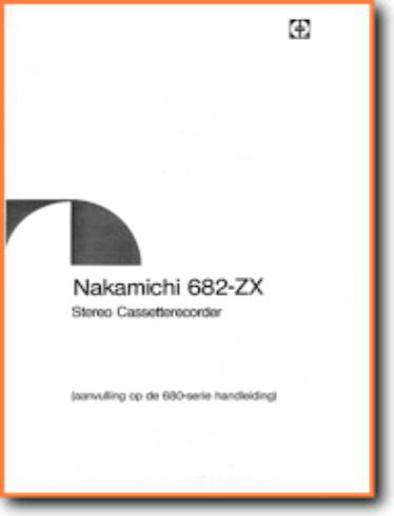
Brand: nakamichi-2
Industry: Necessities